The Secret Life of Machines

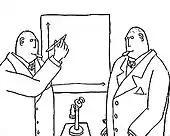
A typical example of the animation style used throughout the series

Each episode was given an individual title, such as The Secret Life of the Vacuum Cleaner. Although ostensibly about a specific appliance or piece of technology, the scope of each episode was often widened to cover related technologies as well. For example, the video recorder episode looked at magnetic recording from its origins, and featured Hunkin and Garrod recording their voices on a crude home-made "audio tape" consisting of rust-coated sticky tape.